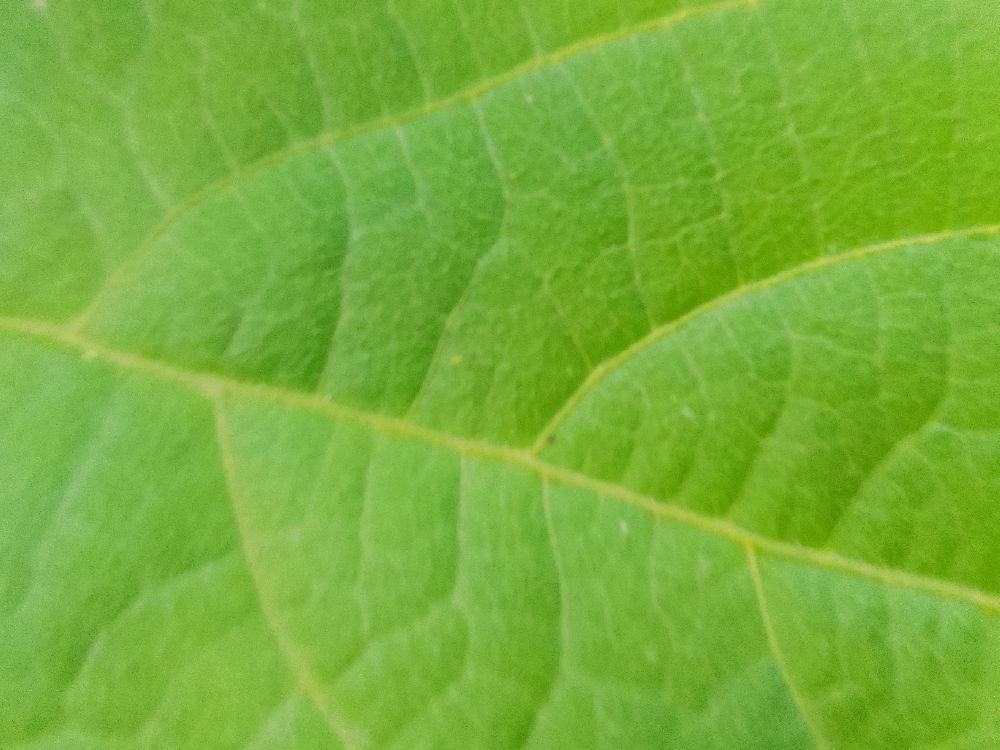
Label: healthy